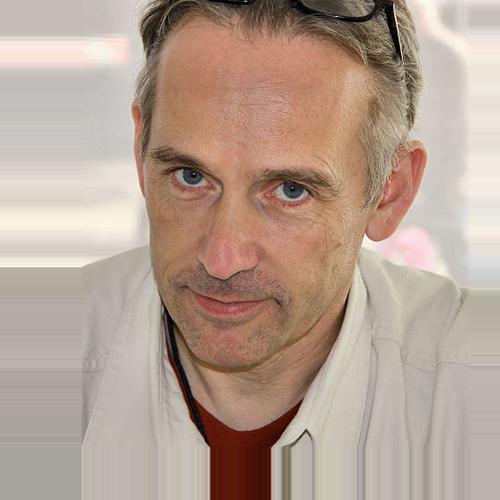
Age: 50